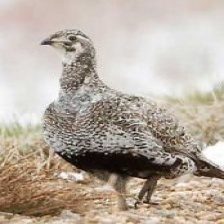
Species: GREATOR SAGE GROUSE
Scientific name: CENTROCERCUS UROPHASIANUS
ImageNet parent category: black_grouse